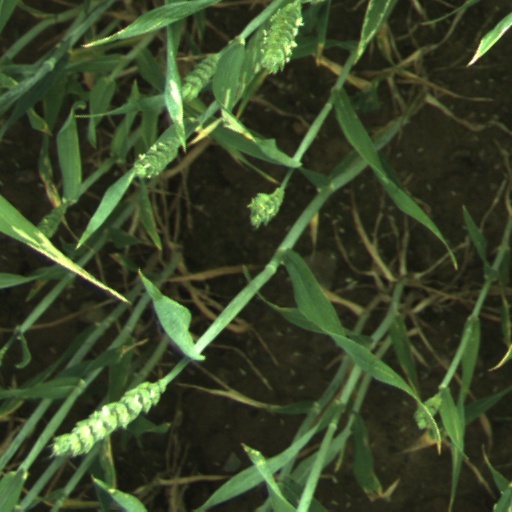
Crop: wheat